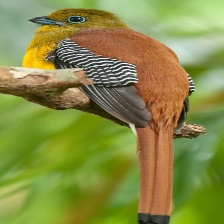
Species: ORANGE BREASTED TROGON
Scientific name: HARPACTES ORESKIOS